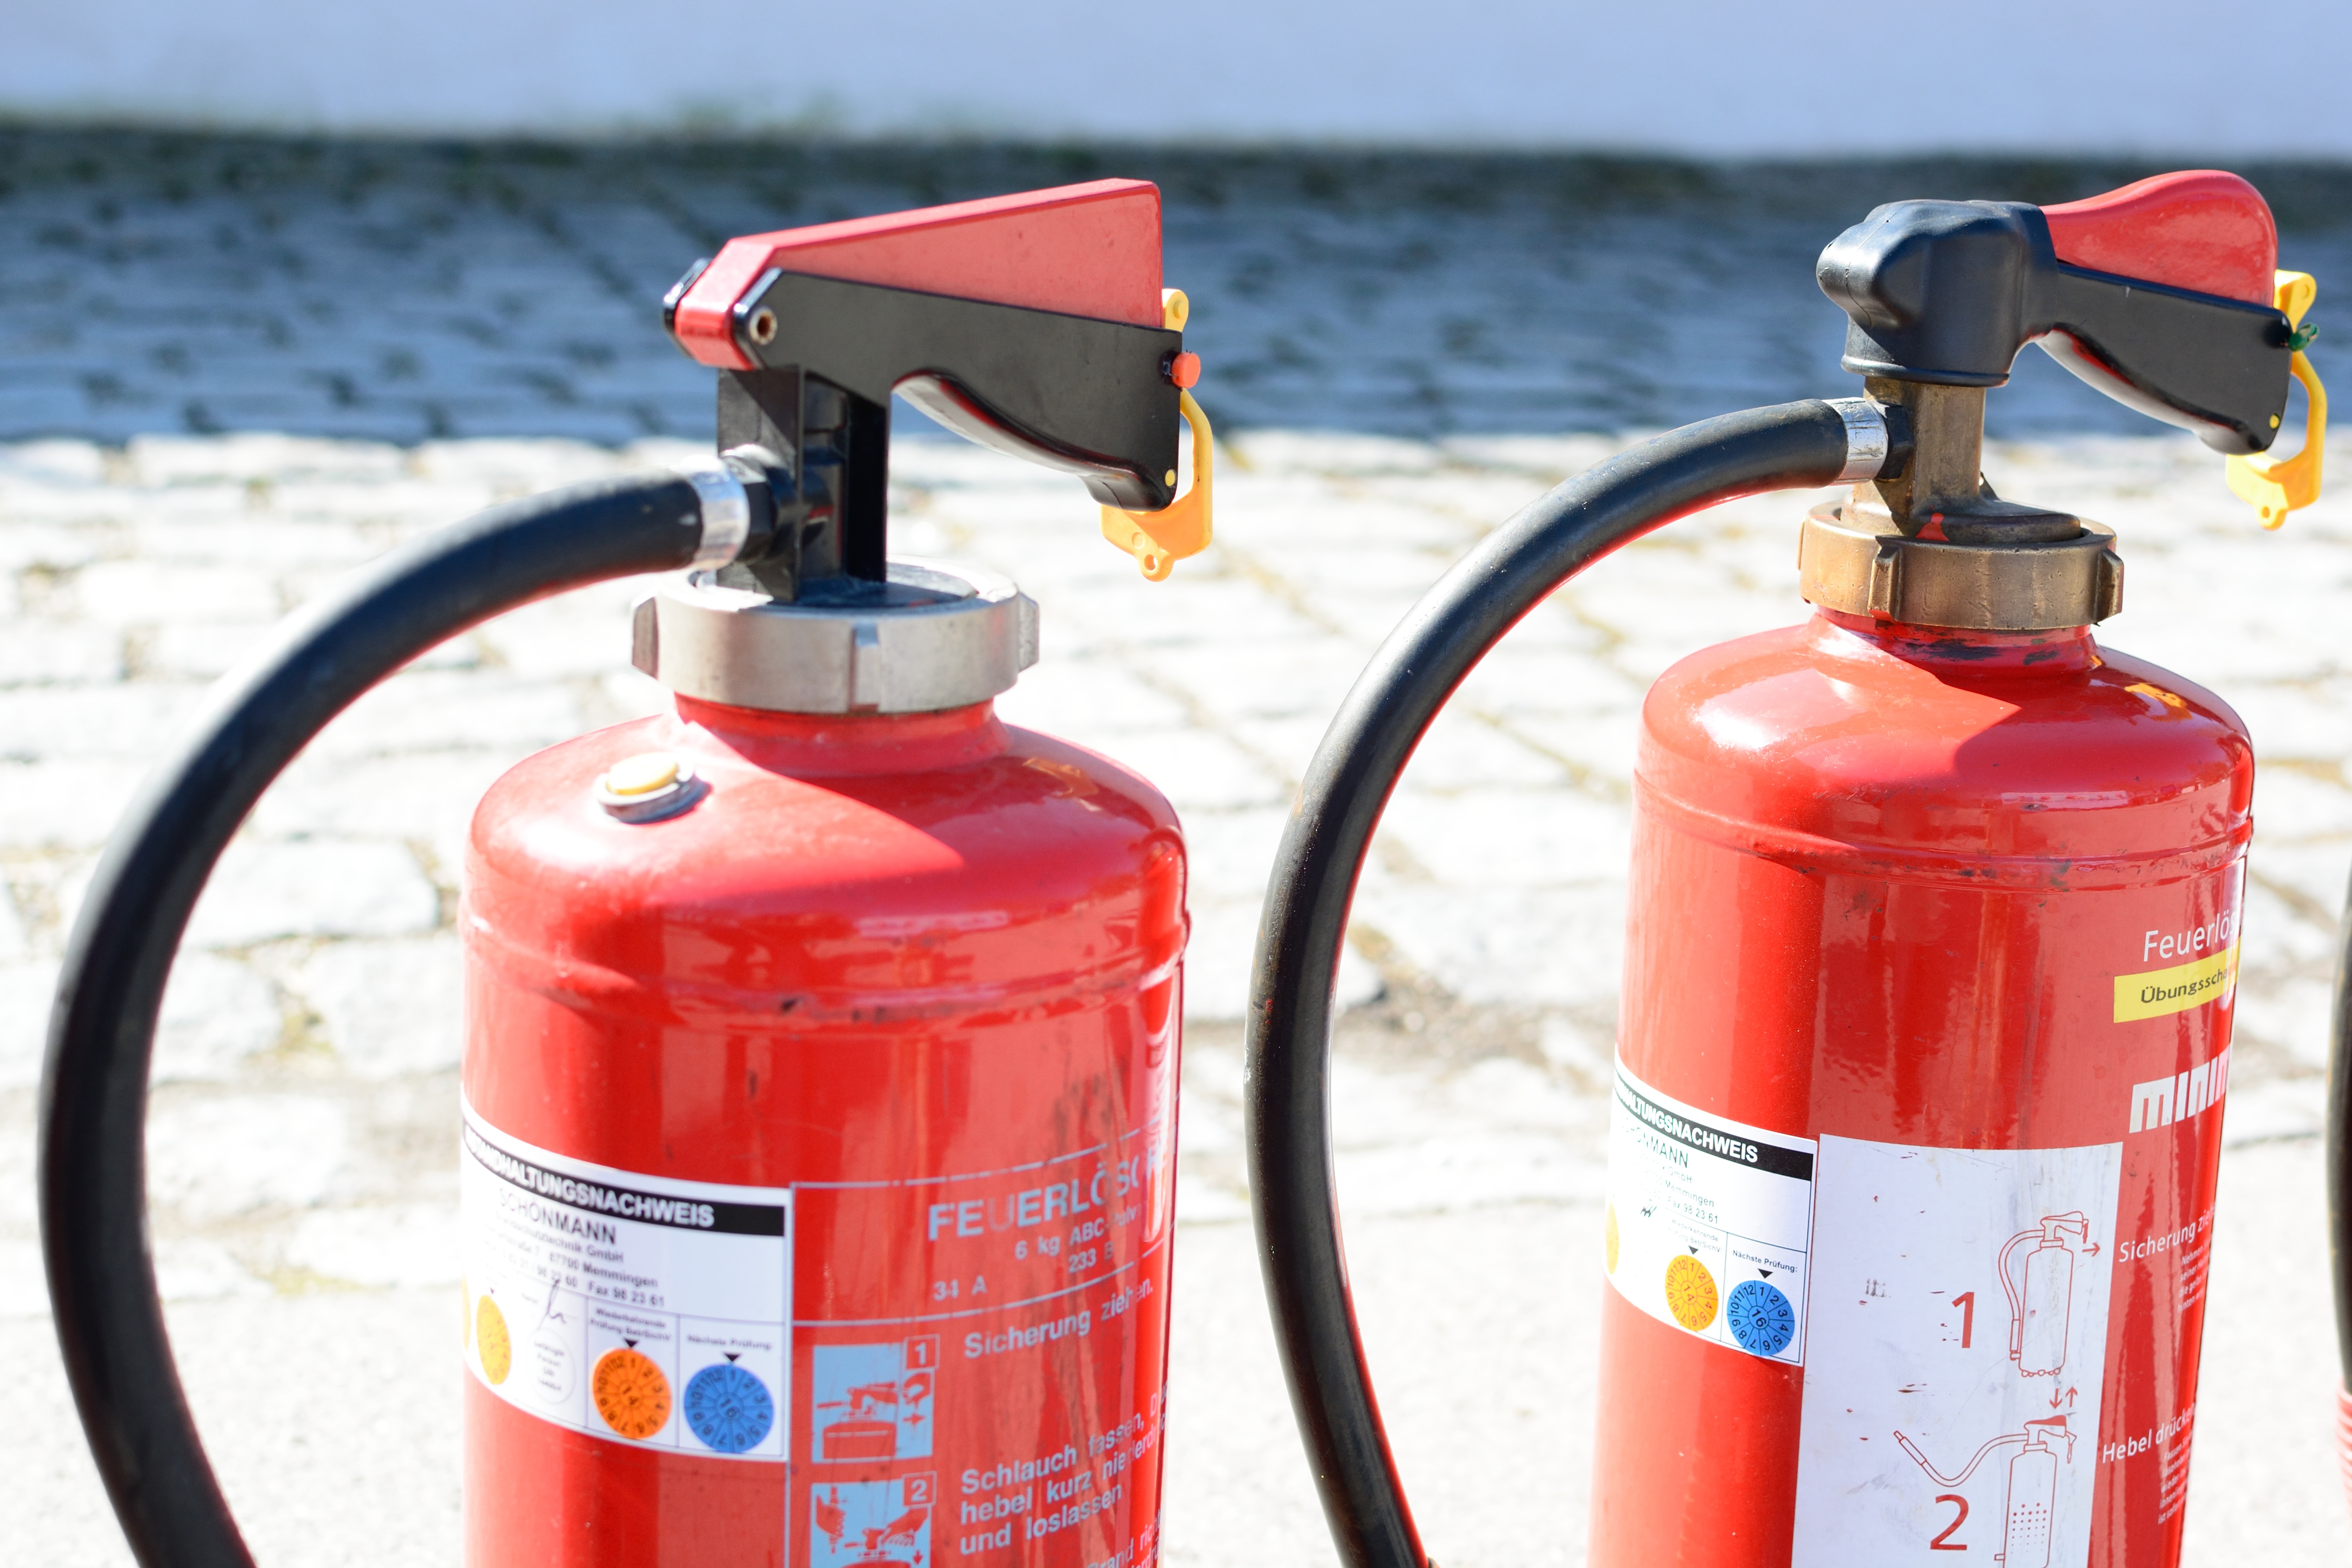
red, equipment, fire, bottle, device, burn, product, accessories, protection, emergency, delete, fire fighting, fire extinguisher, gaudy, fire protection, fire extinguishing